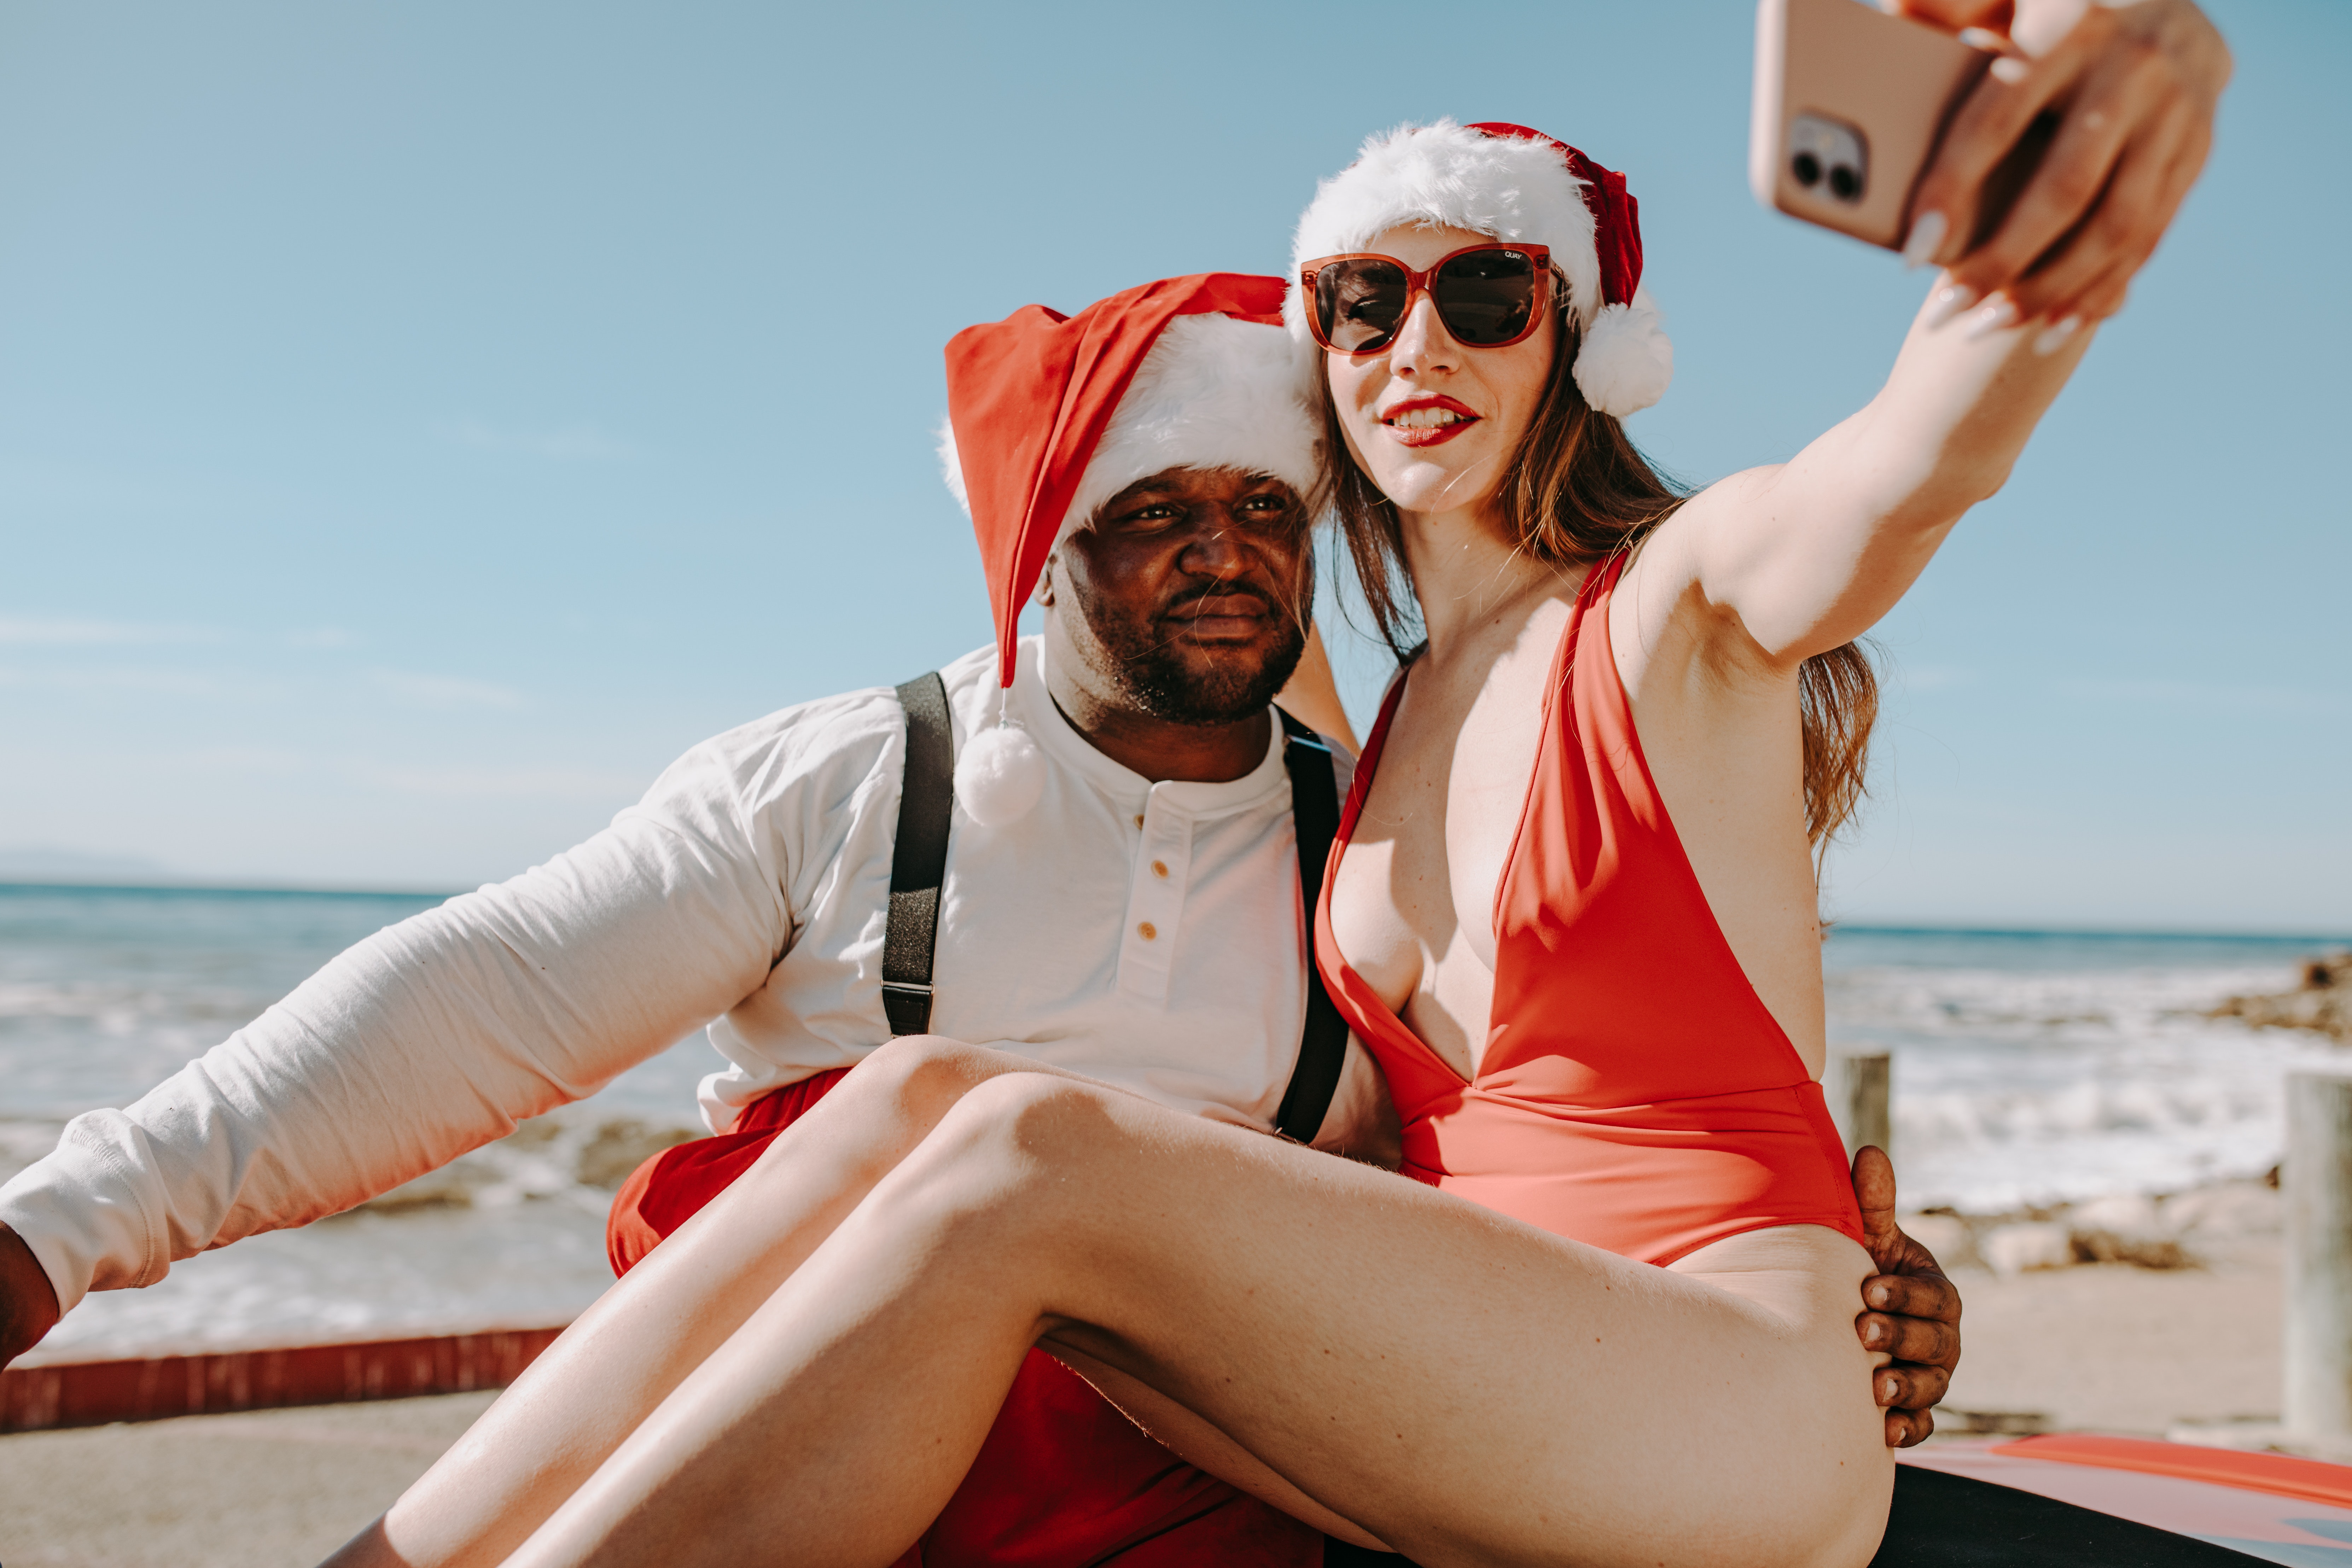
woman, eyewear, vision care, sunglasses, red, white, summer, goggles, tourism, vacation, fashion accessory, travel, holiday, carmine, mobile phone, People on beach, thigh, love, necklace, portable communications device, beach, bracelet, telephony, communication device, sun hat, camera, stock photography, gadget